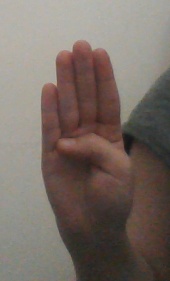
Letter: kaaf